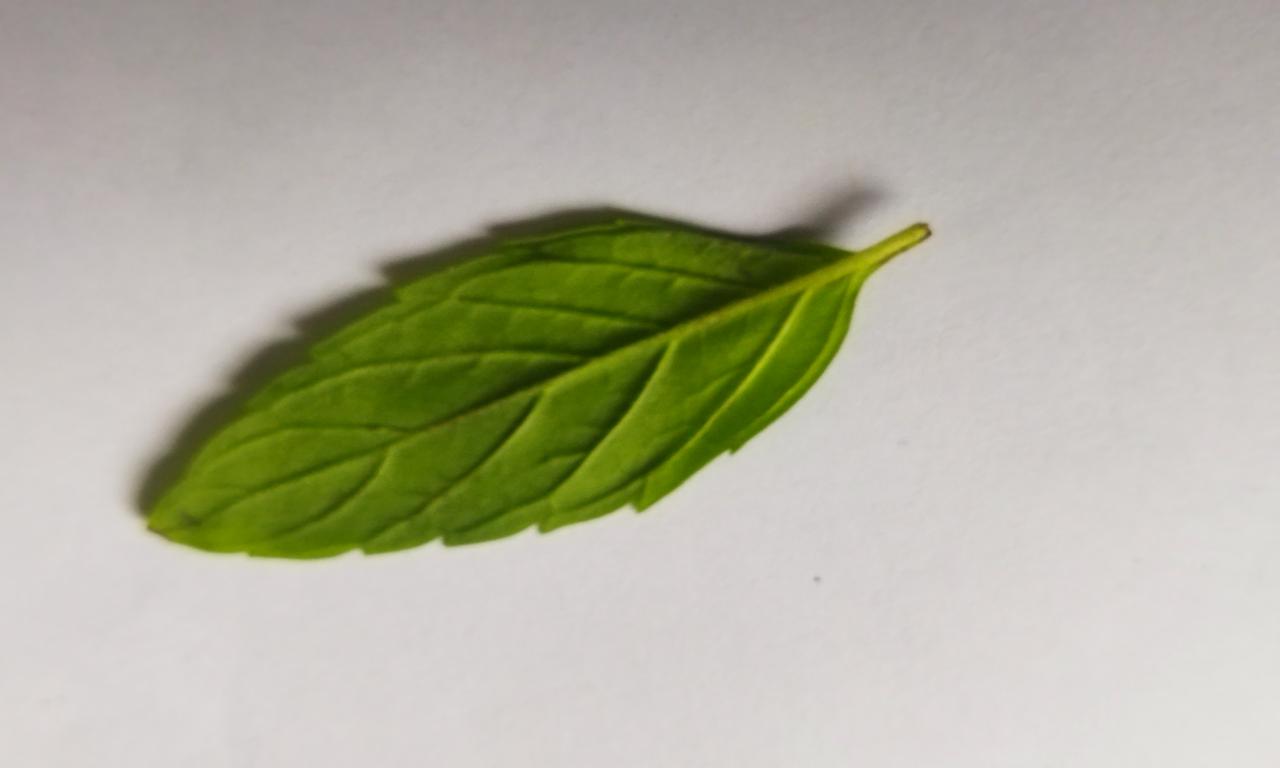
Label: Fresh